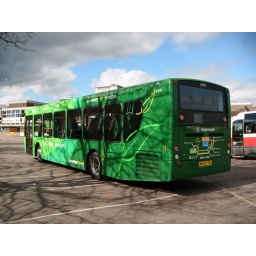
Stagecoach Devon ADL MAN Enviro 300 painted for green Park &amp;amp; Ride route seen in Exeter bus station.